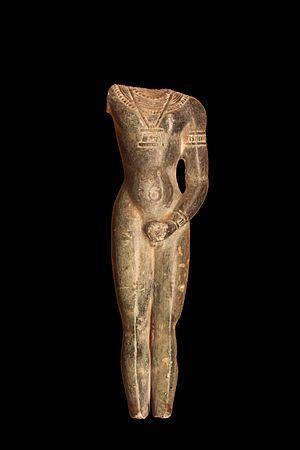
La stéatite est une roche très tendre, principalement composée de talc.